Terry Labonte

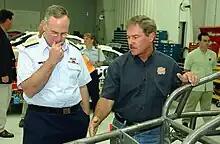
Labonte in 2005

Labonte began his semi-retirement in 2005. He borrowed the number 44, his former number, from Petty Enterprises and ran Hendrick's No. 44 research and development car with some sponsorships from Kellogg's, Pizza Hut, and GMAC. His best finish in 2005 for Hendrick Motorsports came at Pocono Raceway, where he finished twelfth.